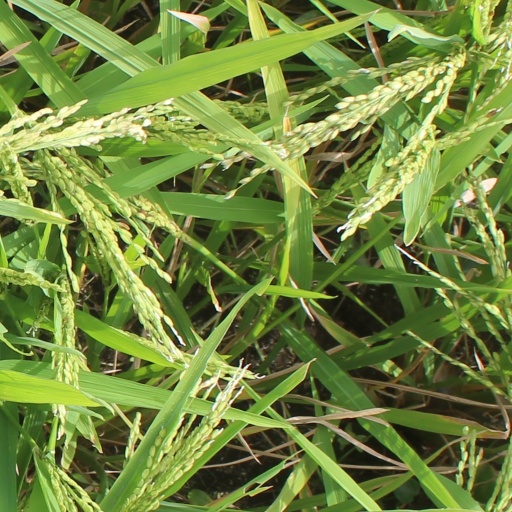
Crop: rice